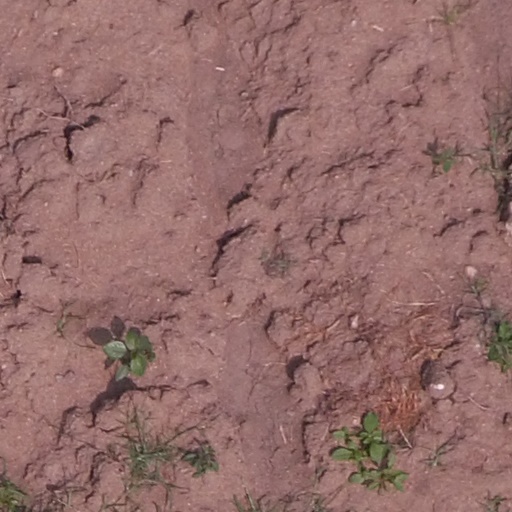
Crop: maize; corn